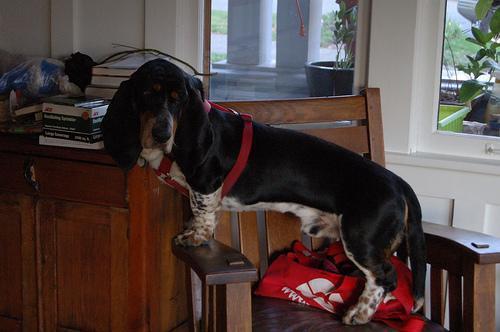
basset